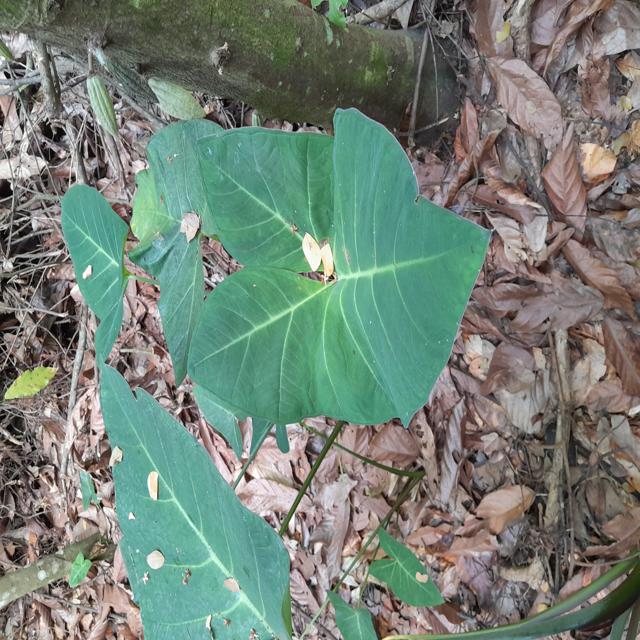
Label: Healthy